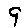
Label: 9